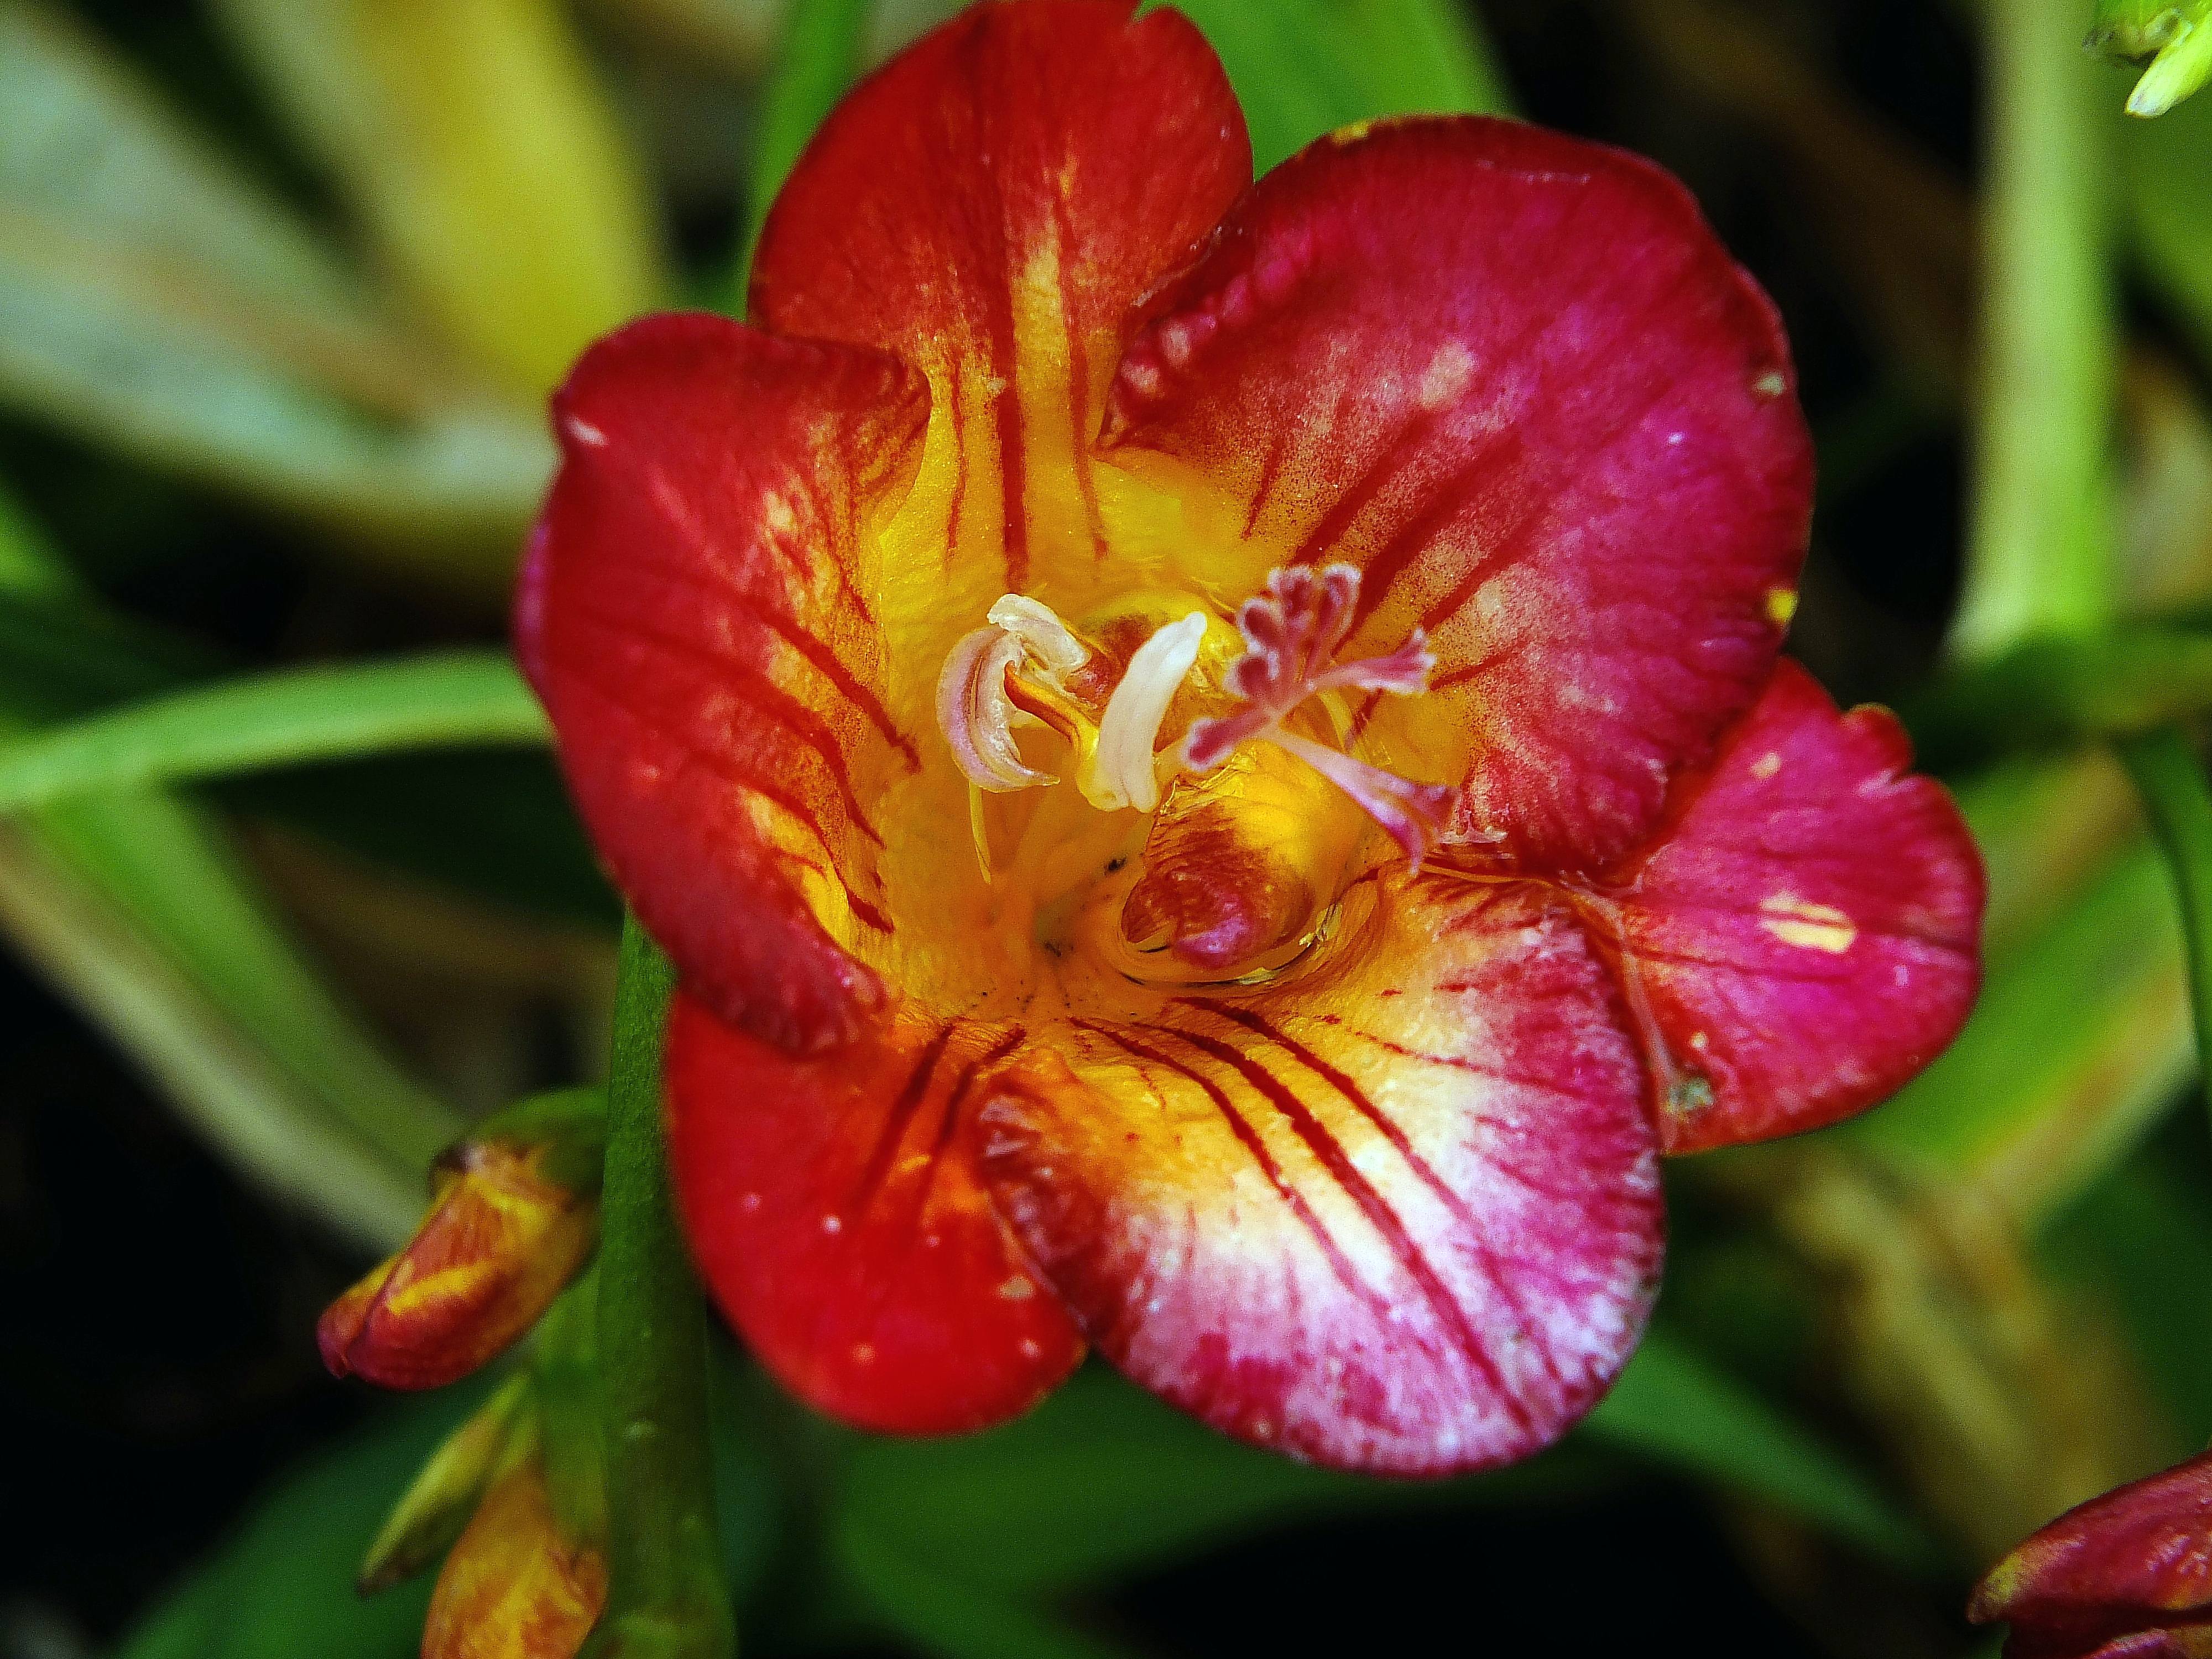
nature, blossom, plant, flower, petal, macro, botany, flora, flowers, close up, naturaleza, flores, galicia, pontevedra, espana, daylily, ggl1, gaby1, fujifilmxs1, macro photography, pontevedragaliciaespa a, flowering plant, land plant